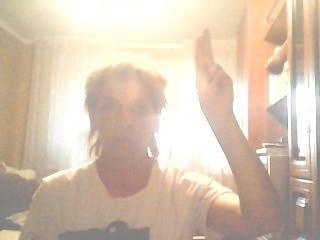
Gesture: two_up